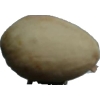
Label: pistachio